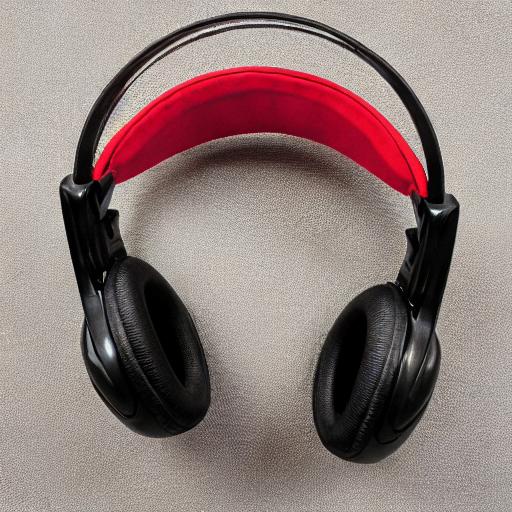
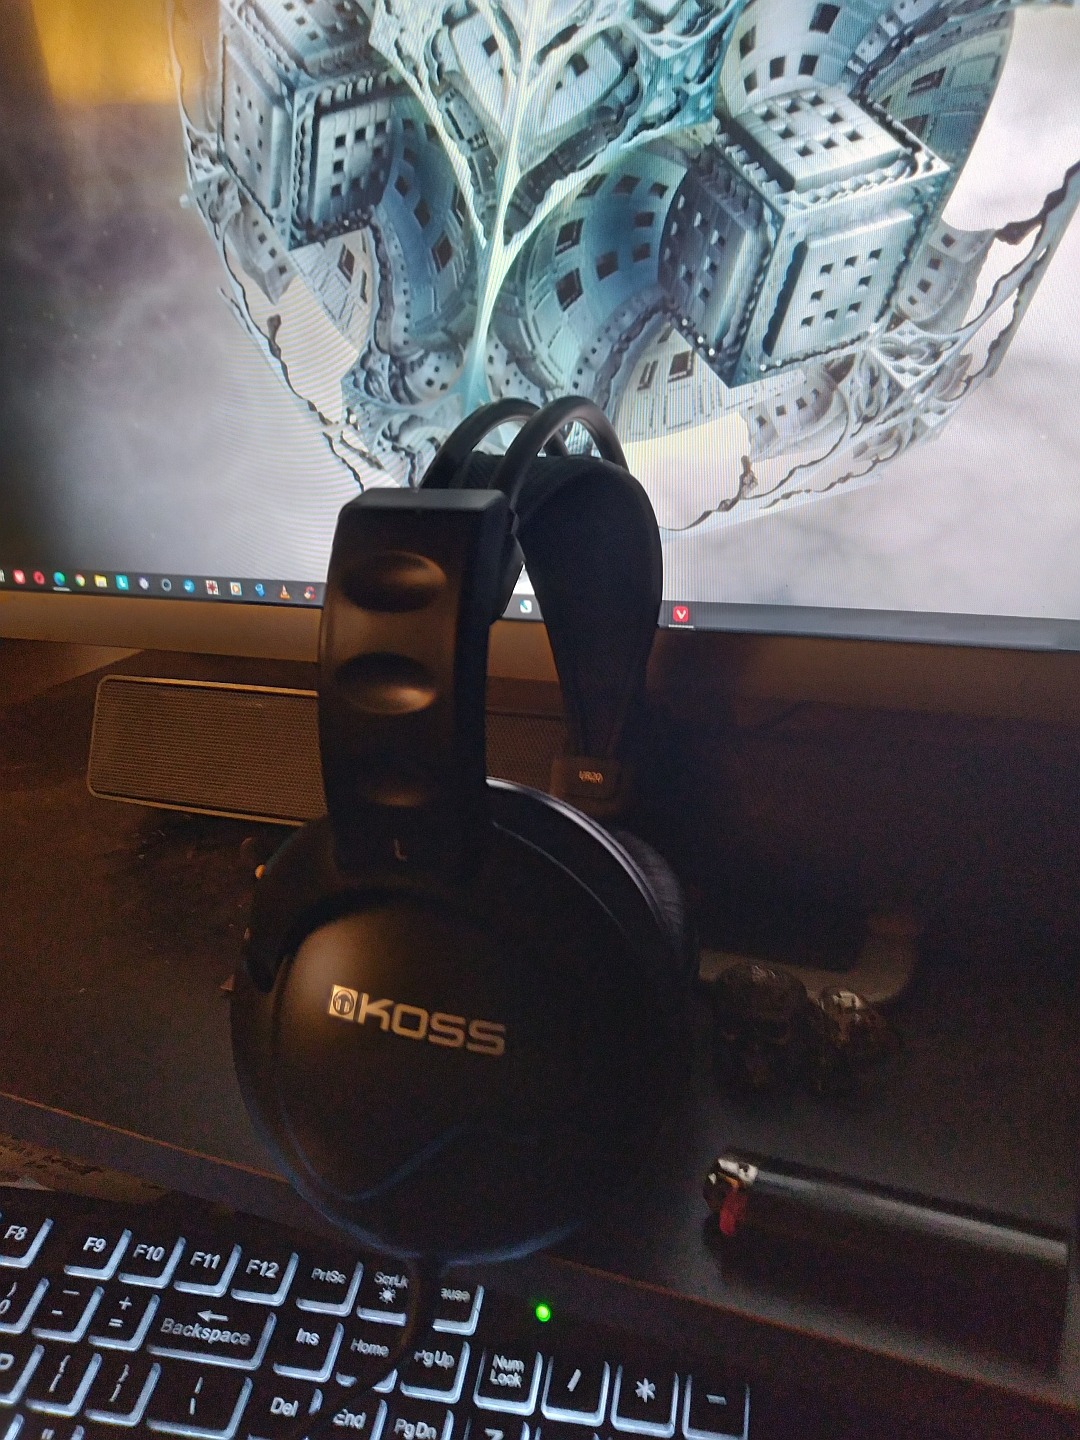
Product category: headphones
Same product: no